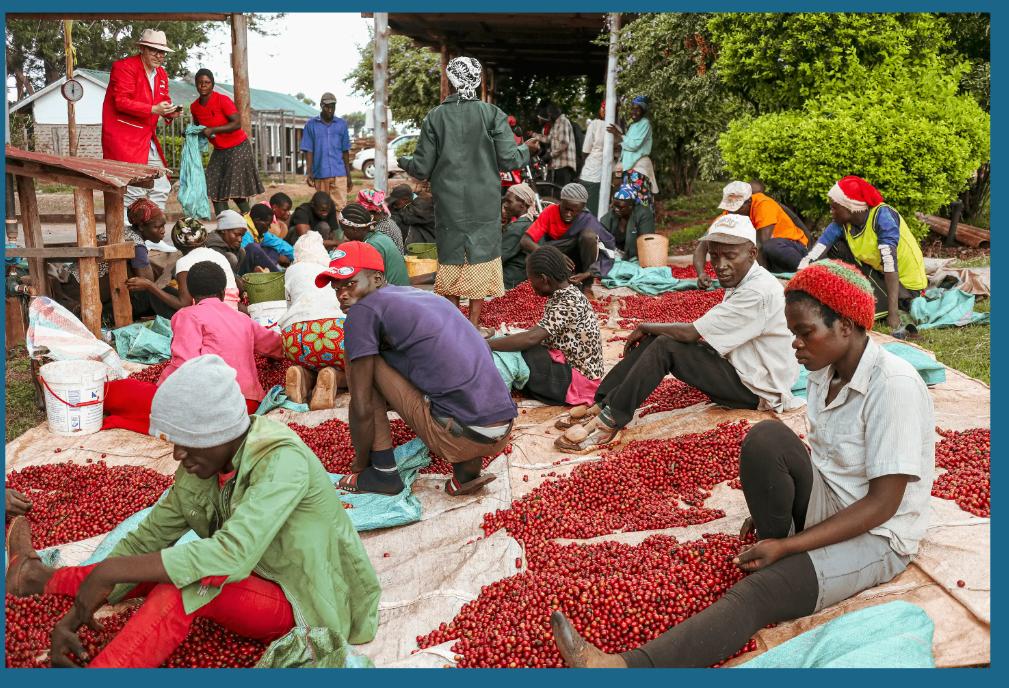
Kahawa ni miongoni mwa zao kubwa la kibiashara, ambalo wakulima huuza na viwanda kwenda kununua kwaajili ya kusindika na kuchakata kahawa hizi. Wakulima waliokaa kwa vikundivikundi wakiwa wanakusanya kahawa zao zenye rangi nyekundu. Rangi hii huashiria kuwa kahawa hizi zimeiva.